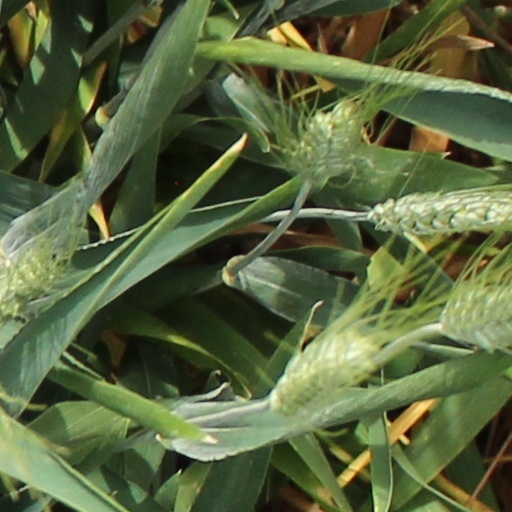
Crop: wheat